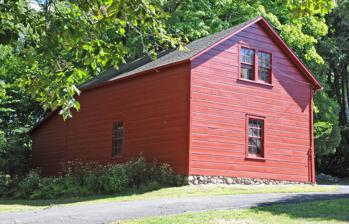
Building: Garret and Maria Ackerman House
Country: United States of America
Year built: 1824
United States historic place Garret and Maria Ackerman House U.S. National Register of Historic Places New Jersey Register of Historic Places Barn Show map of Bergen County, New Jersey Show map of New Jersey Show map of the United States Location 150 East Saddle River Road, Saddle River, New Jersey Coordinates 41°01′41″N 74°05′43″W / 41.02806°N 74.09528°W / 41.02806; -74.09528 ( Garret and Maria Ackerman House ) Area 2.9 acres (1.2 ha) Built 1824 ( 1824 ) Architectural style Vernacular Greek Revival MPS Saddle River MRA NRHP reference No. 86001598 NJRHP No. 678 Significant dates Added to NRHP August 29, 1986 Designated NJRHP June 13, 1986 The Garret and Maria Ackerman House is located at 150 East Saddle River Road in the borough of Saddle River in Bergen County, New Jersey , United States. The historic frame house was built in 1824 and was documented as the Van Buskirk-Arkerman House by the Historic American Buildings Survey (HABS) in 1937. It was added to the National Register of Historic Places on August 29, 1986, for its significance in architecture . It was listed as part of the Saddle River Multiple Property Submission (MPS). Thomas Van Buskirk gave the house to his daughter Maria when she married Garret A. Ackerman in 1824. HABS photo from 1937 See also National Register of Historic Places listings in Saddle River, New Jersey National Register of Historic Places listings in Bergen County, New Jersey References